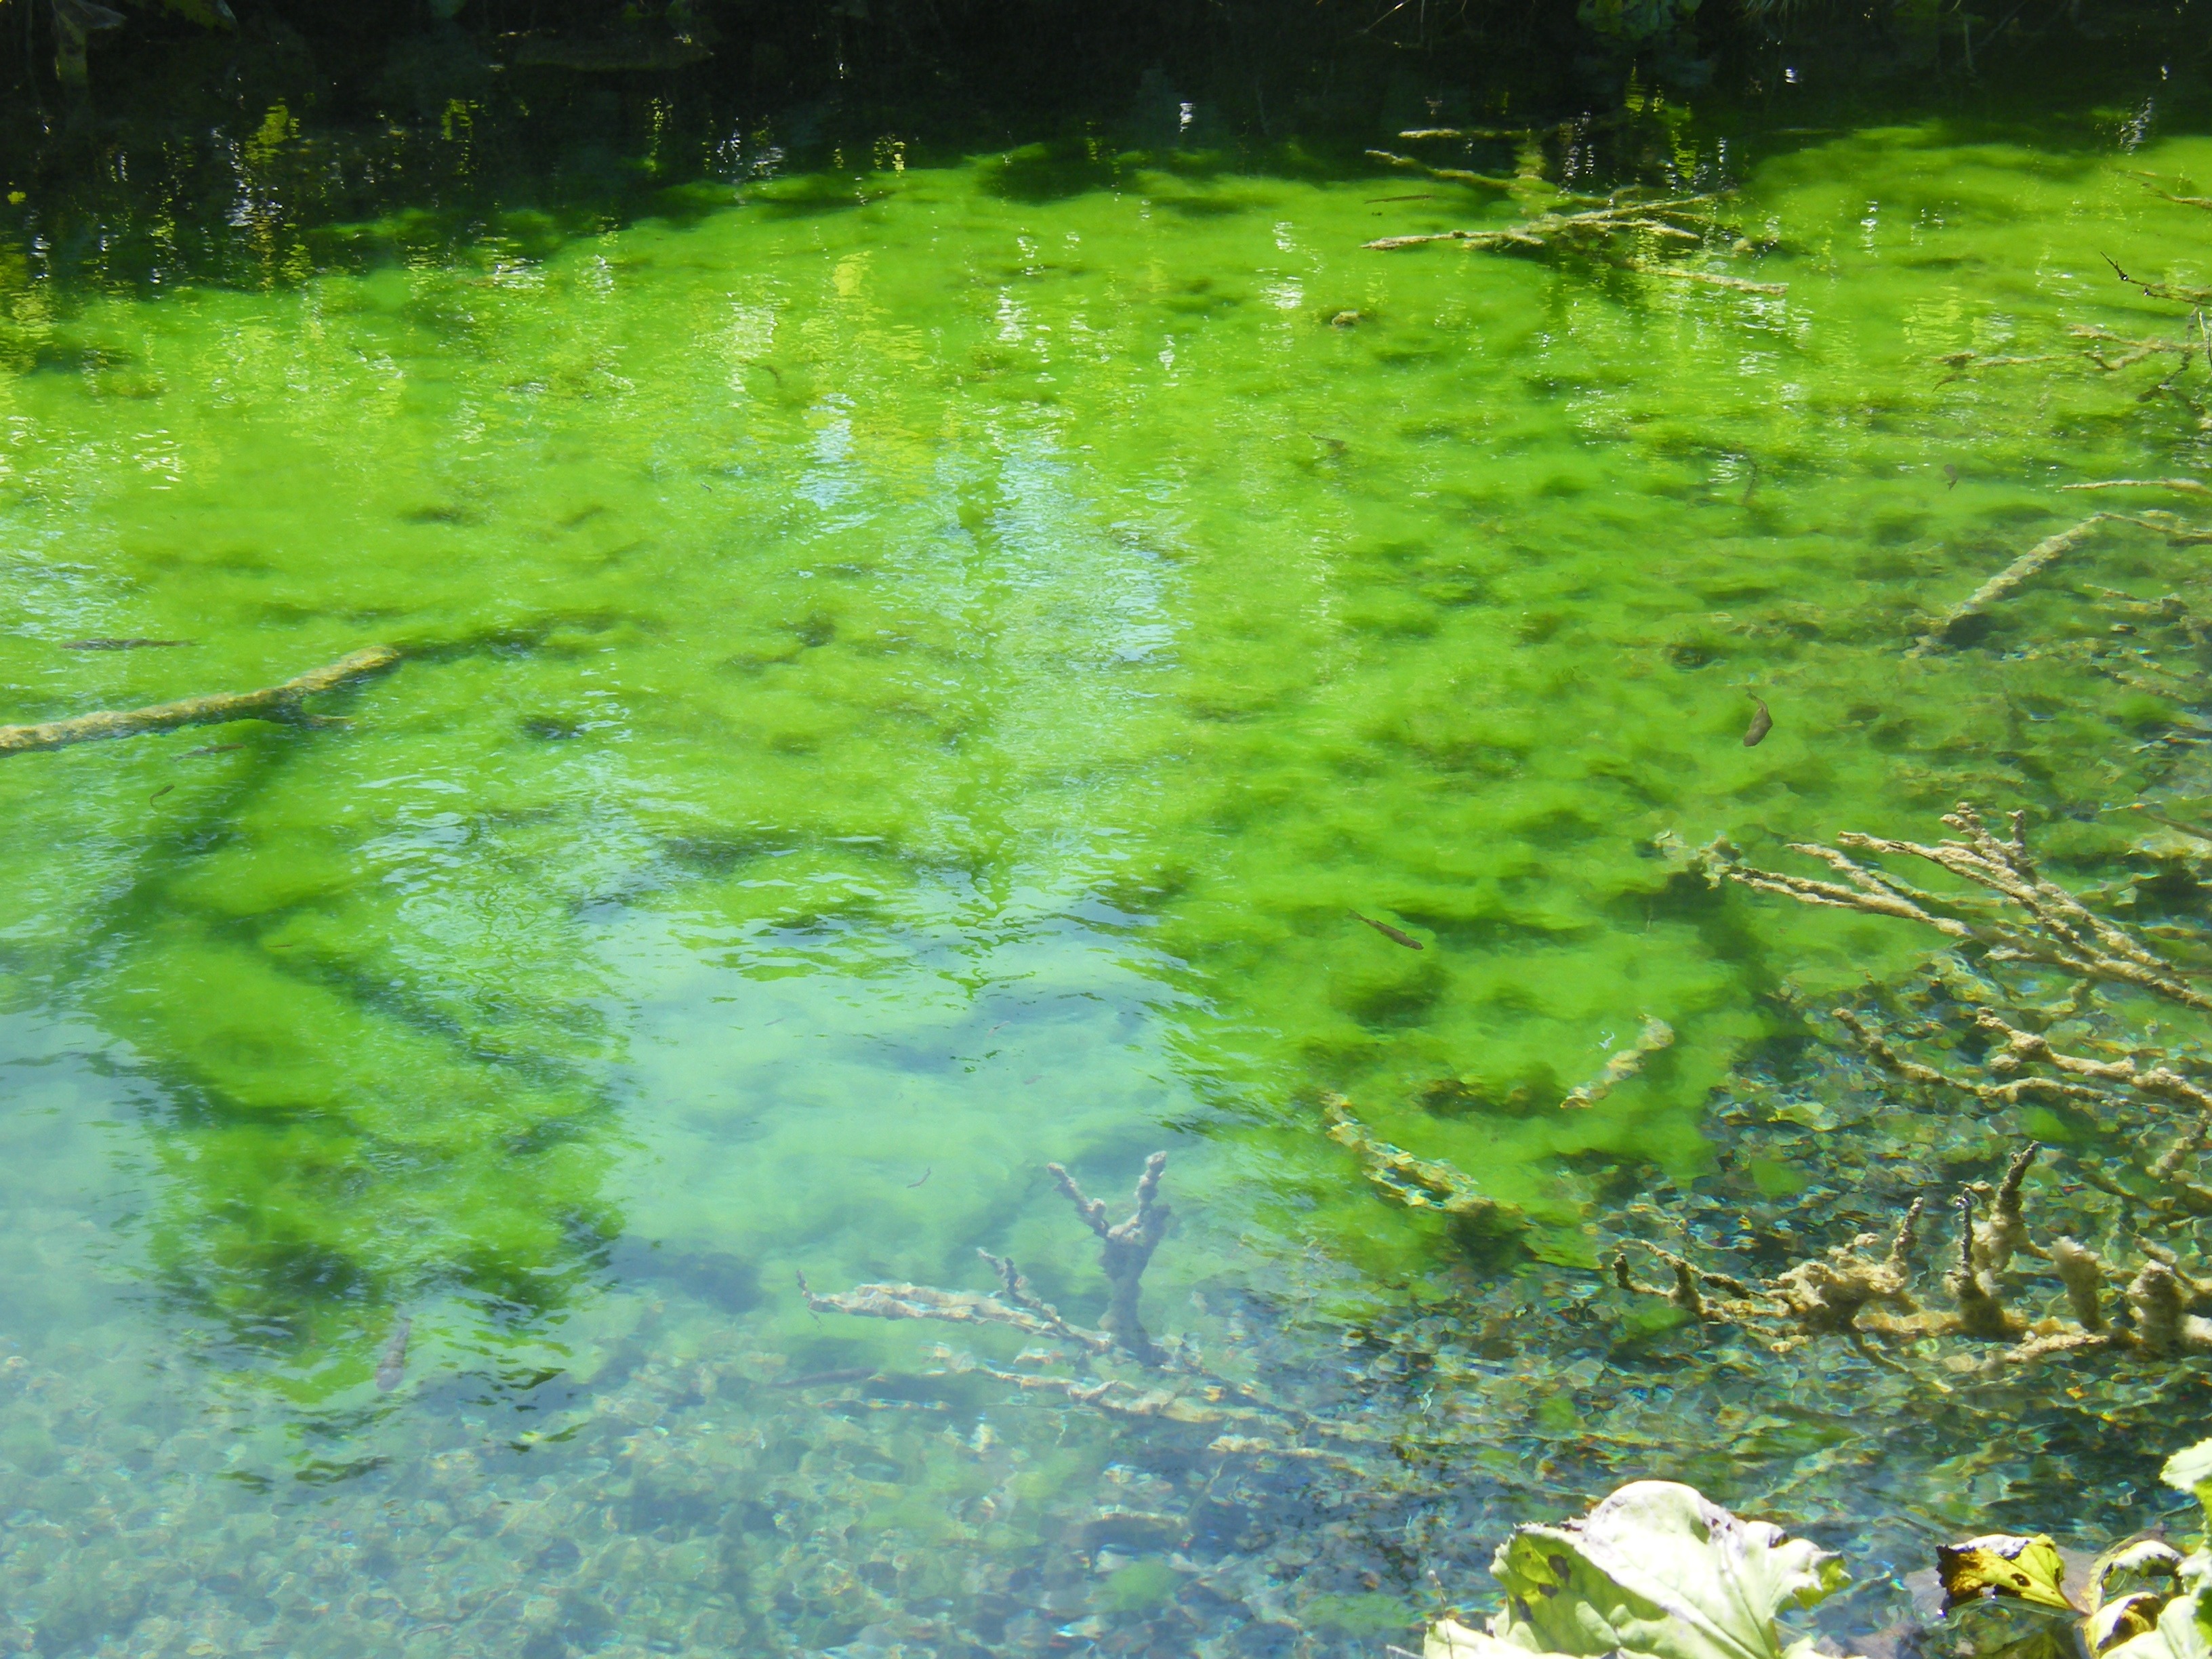
grass, lawn, meadow, lake, pond, stream, green, clean, lime, croatia, algae, vegetation, woodland, ecosystem, aquatic plants, mirroring, green algae, fish pond, plittvice, sintered